Cofix

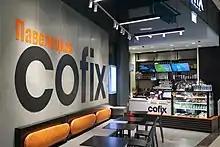
Cofix in Moscow

With the help of Russian investors, Cofix opened its first store in Moscow near the Red Square in October 2016. The investment in Russia totaled $2 million as of December 2016. By late 2017 the chain had 39 stores in Moscow, and four in Saint Petersburg.